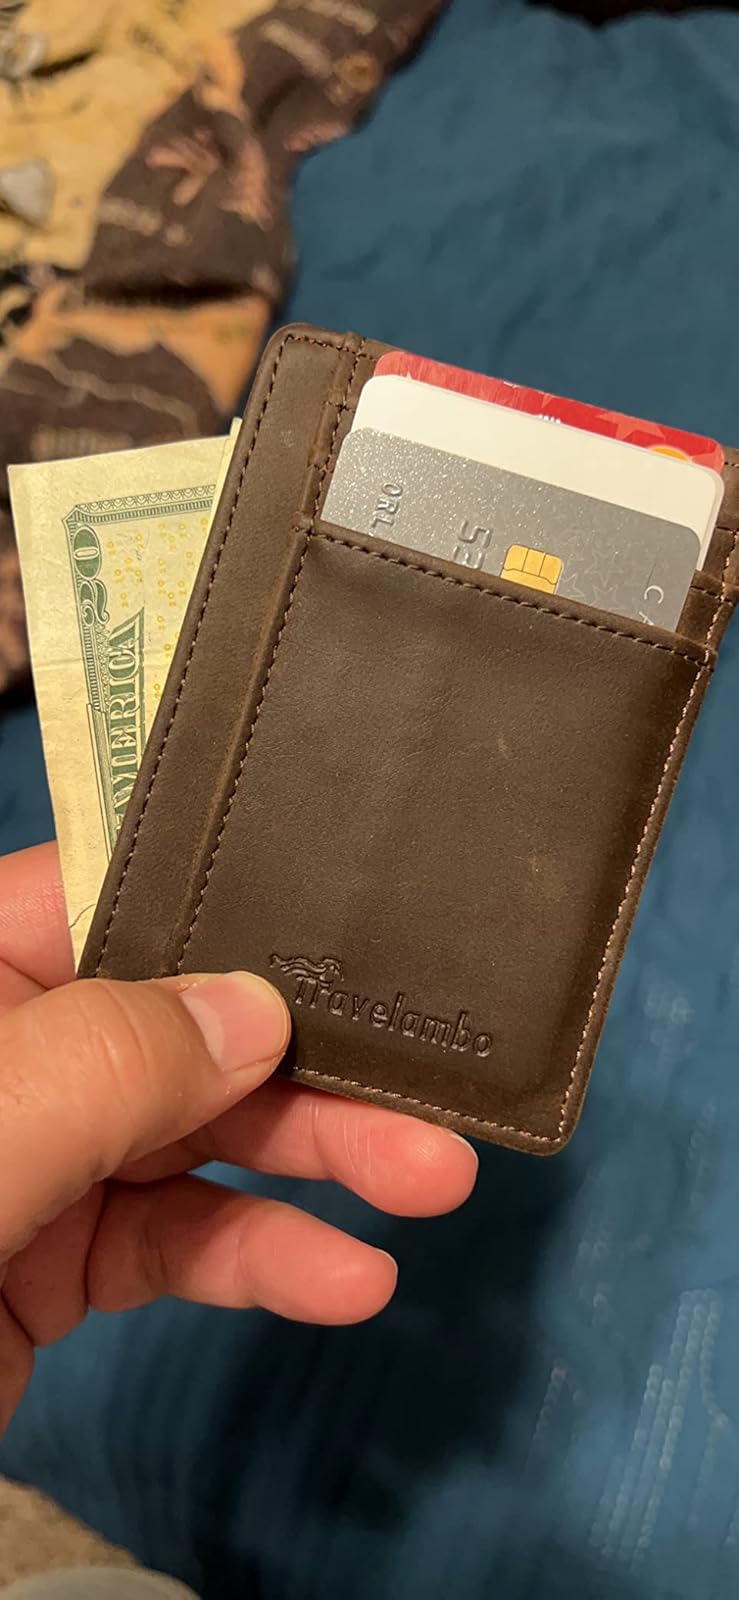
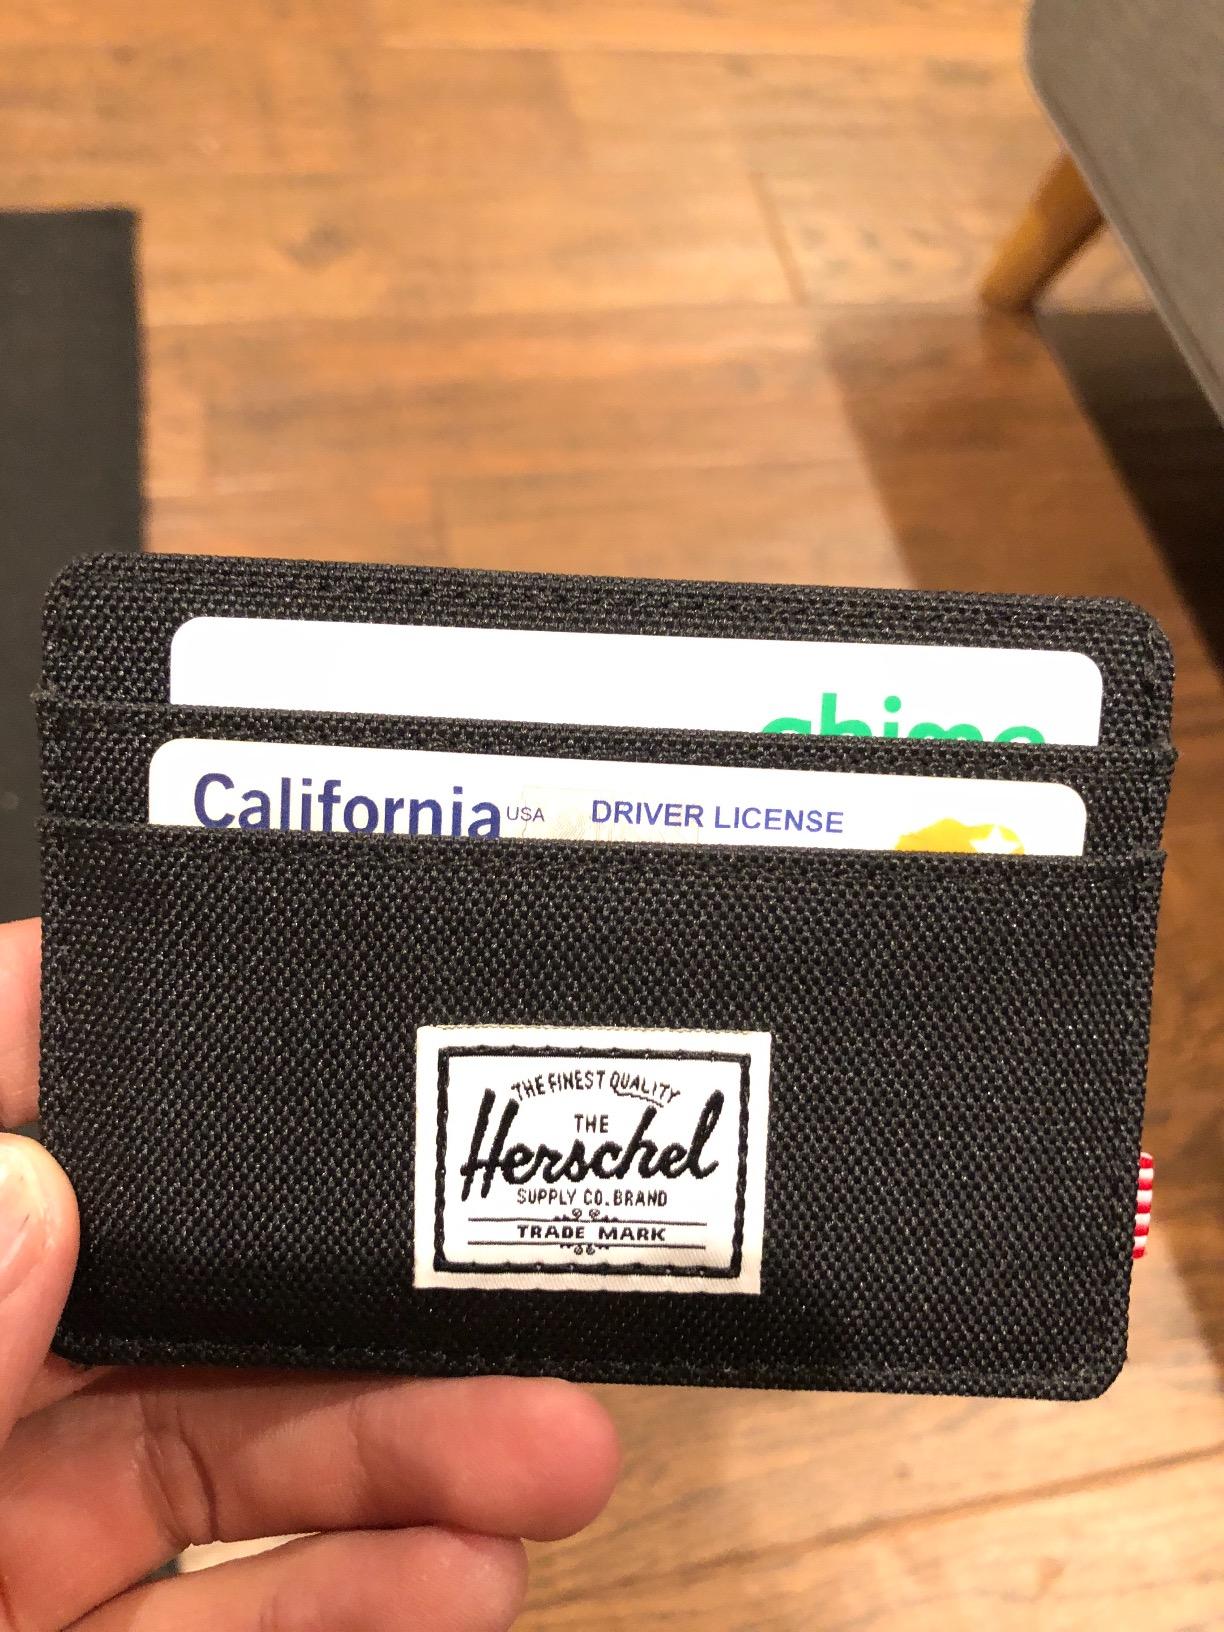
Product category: accessories_wallet
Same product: no